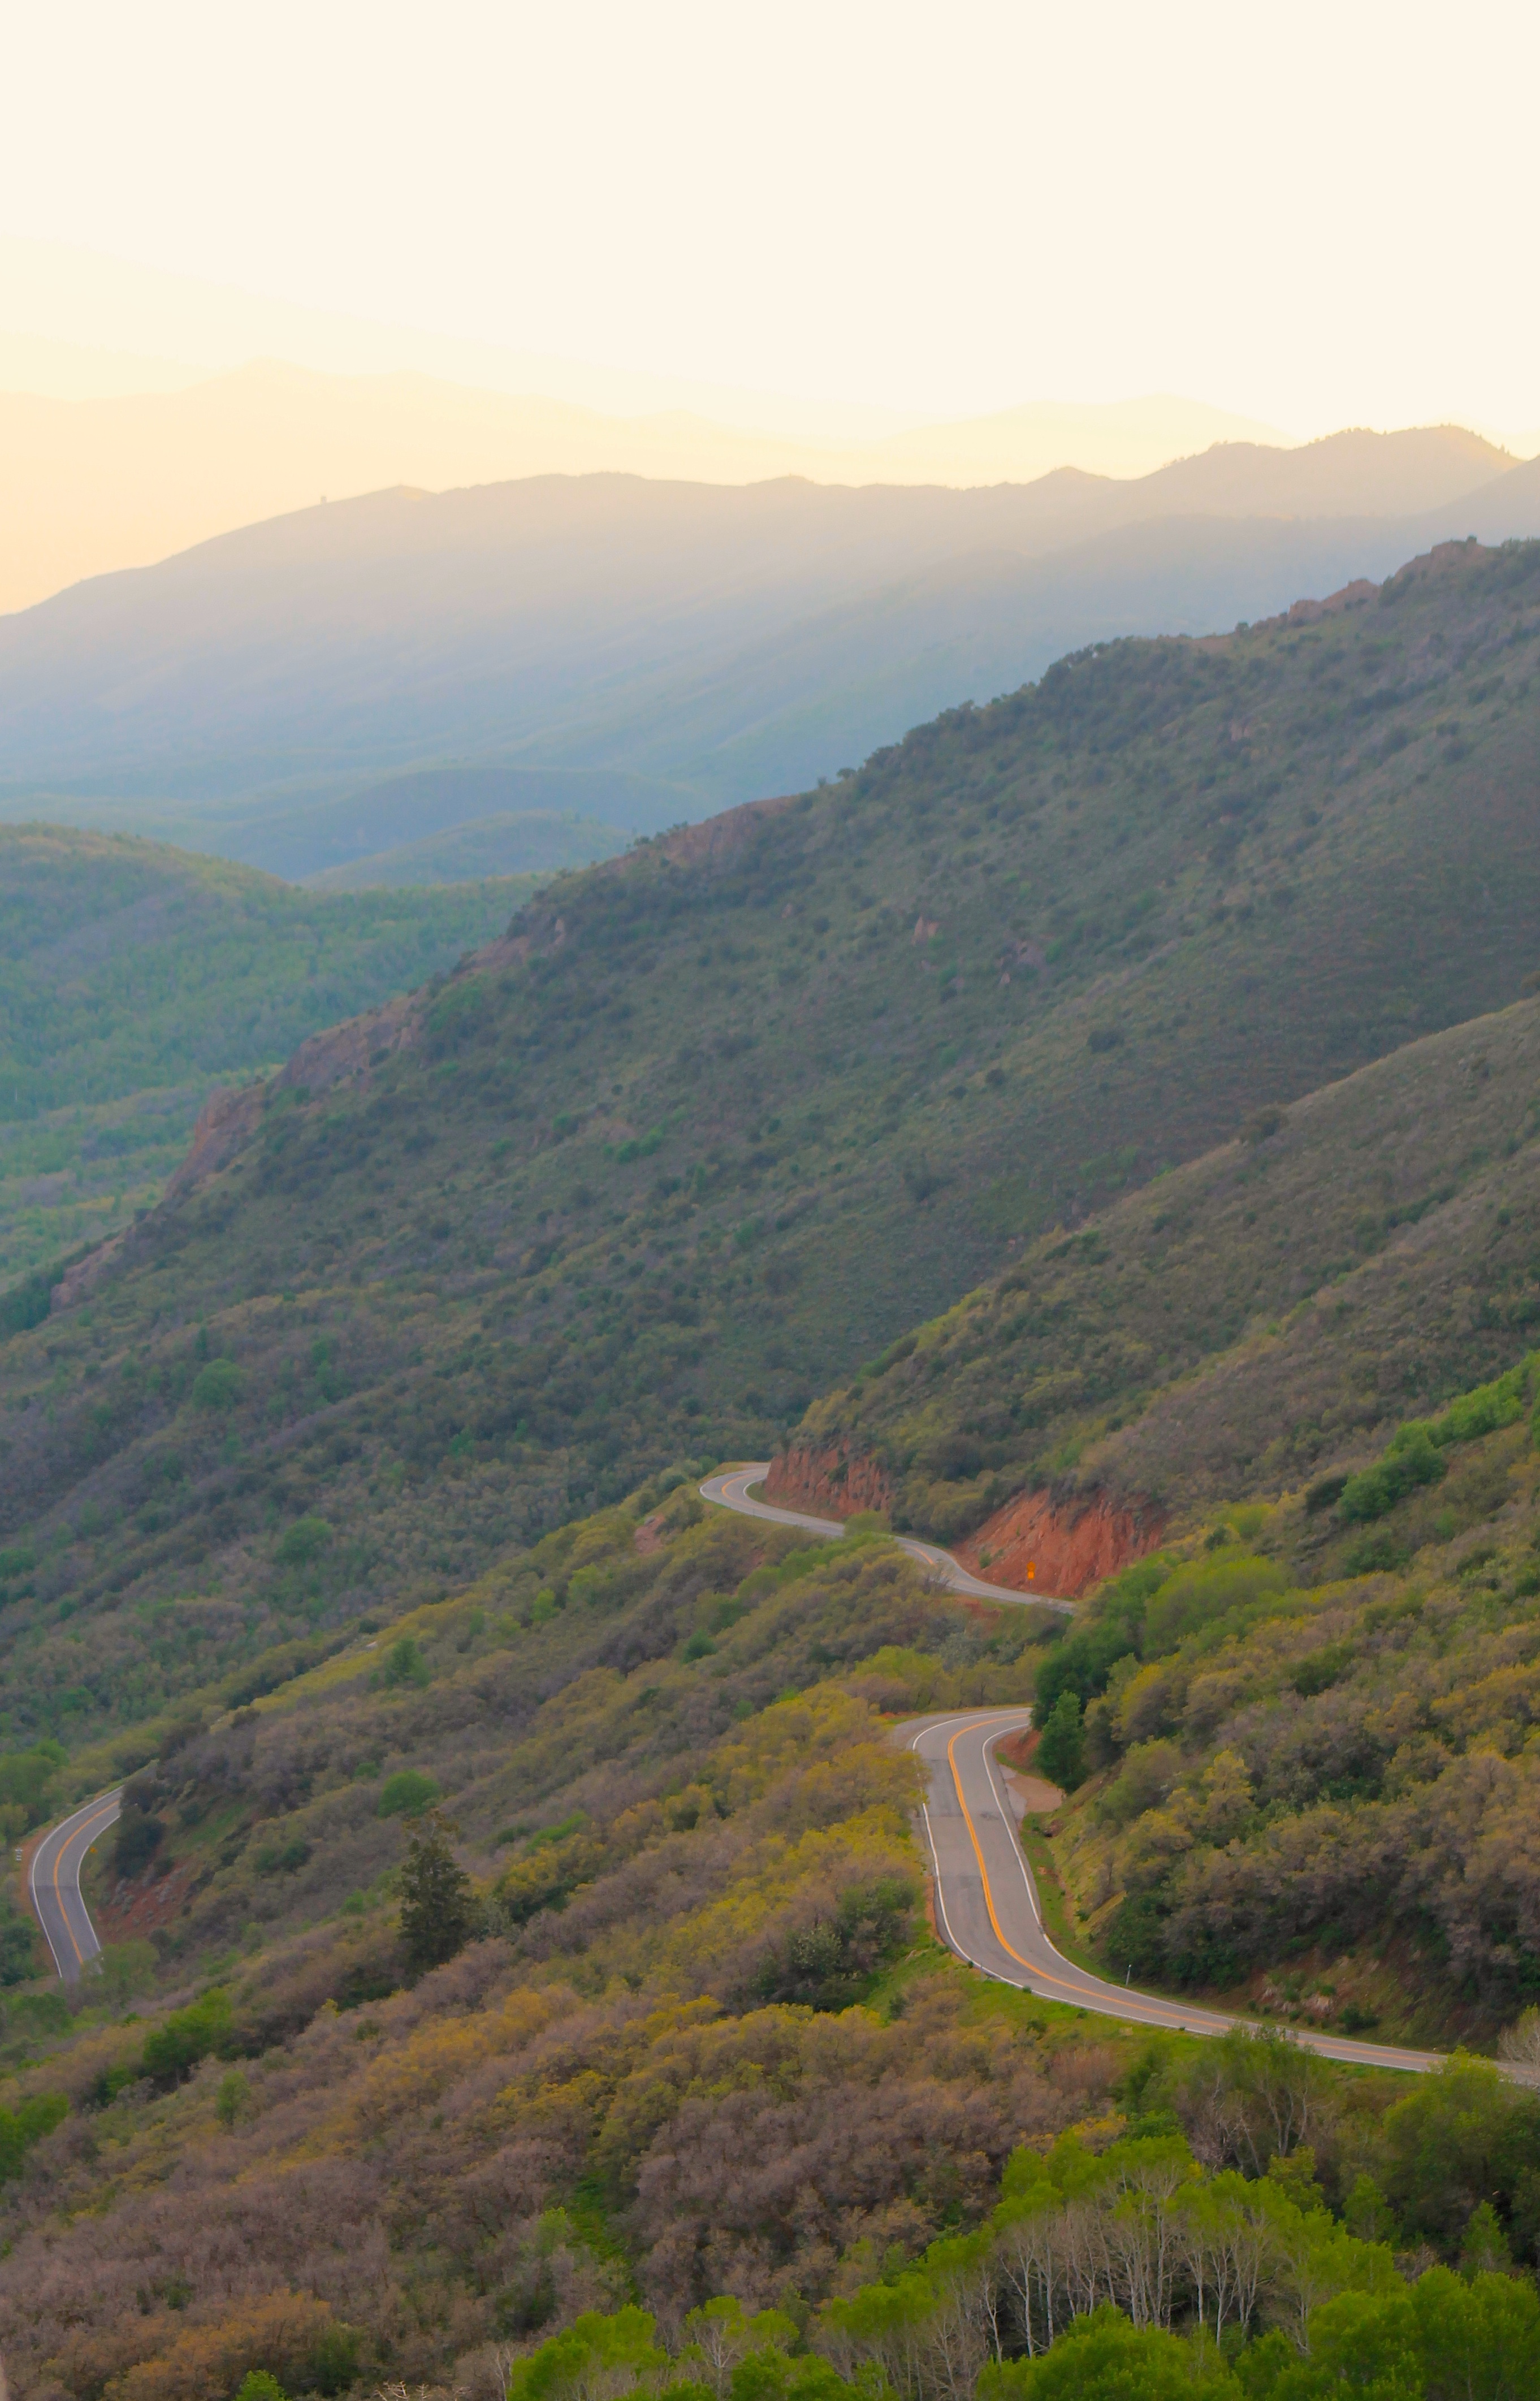
landscape, mountain, hill, valley, mountain range, reservoir, highland, ridge, plateau, fell, loch, rural area, landform, aerial photography, mountain pass, geographical feature, atmospheric phenomenon, mountainous landforms